Epirus

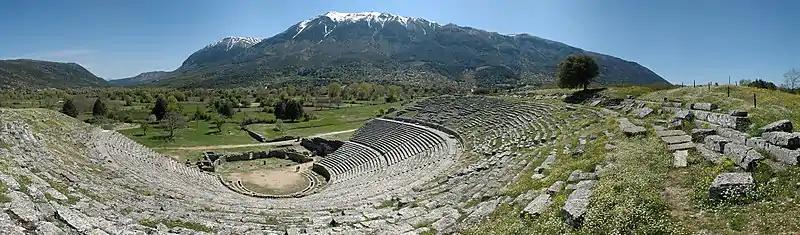
The theater of Dodona with Mt. Tomarus in the background

Geographically on the edge of the Greek world, Epirus remained for the most part outside the limelight of Greek history until relatively late, much like the neighbouring Greek regions of Macedonia, Aetolia, and Acarnania, with which Epirus had political, cultural, linguistic and economic connections. Unlike most other Greeks of this time, who lived in or around city-states, the inhabitants of Epirus lived in small villages and their way of life was foreign to that of the poleis of southern Greece. Their region lay on the periphery of the Greek world and was far from peaceful; for many centuries, it remained a frontier area contested with the Illyrian peoples to the north. However, Epirus had a far greater religious significance than might have been expected given its geographical remoteness, due to the presence of the shrine and oracle at Dodona – regarded as second only to the more famous oracle at Delphi.